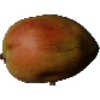
Label: Papaya 1